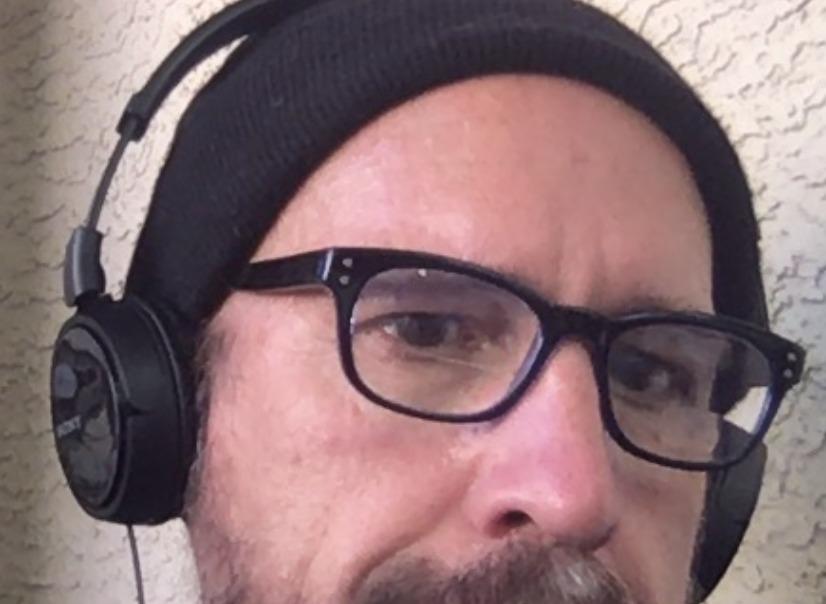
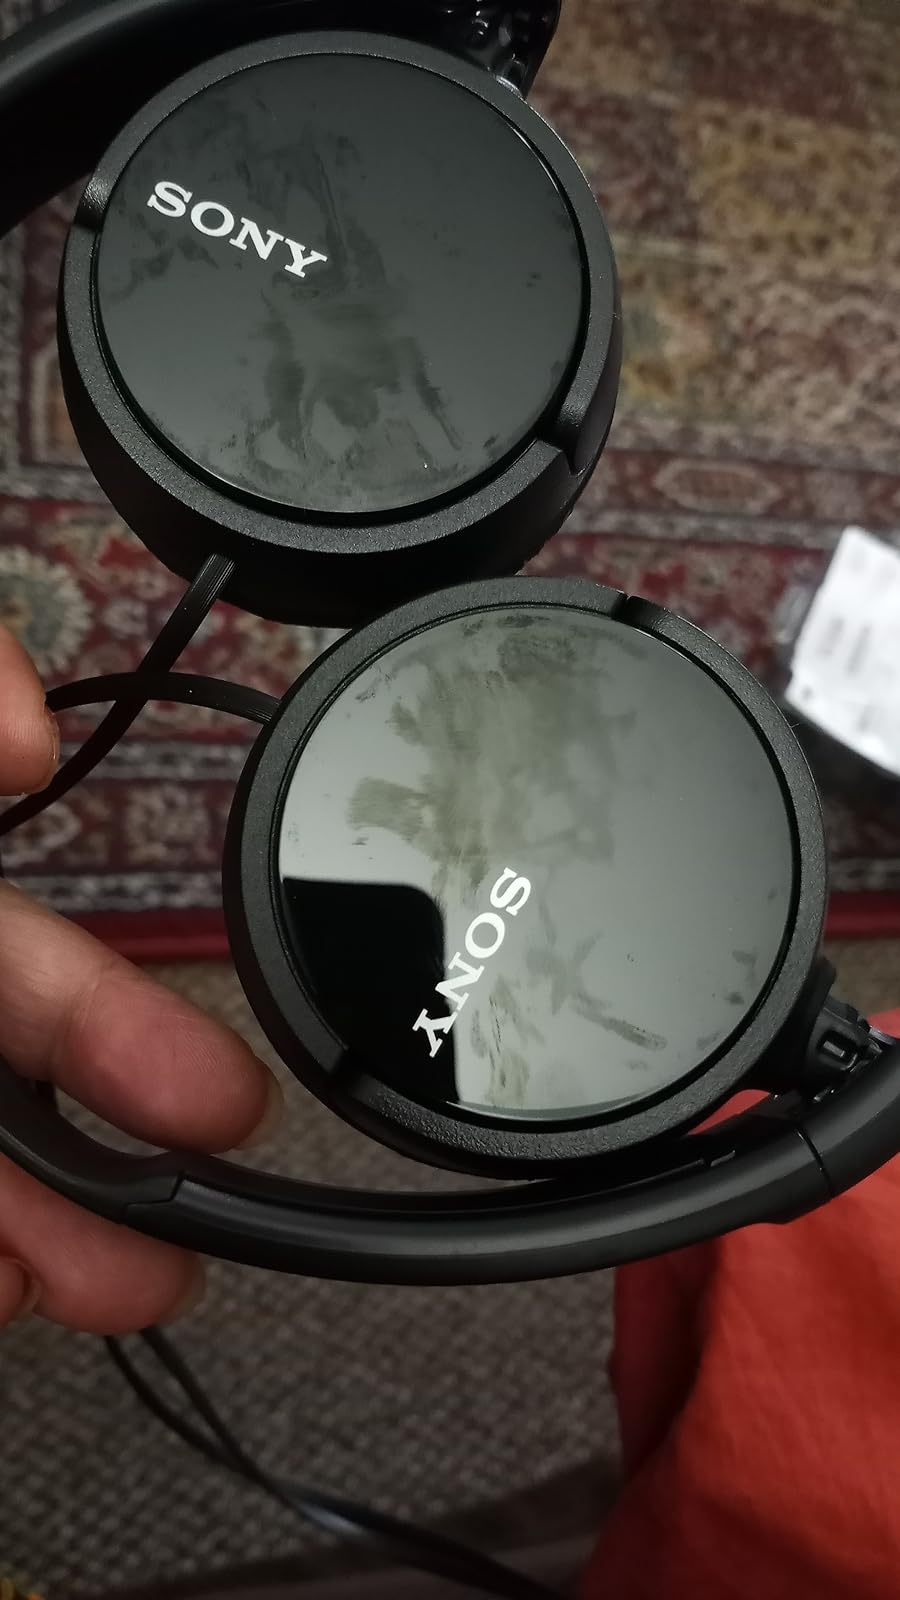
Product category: headphones
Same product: yes